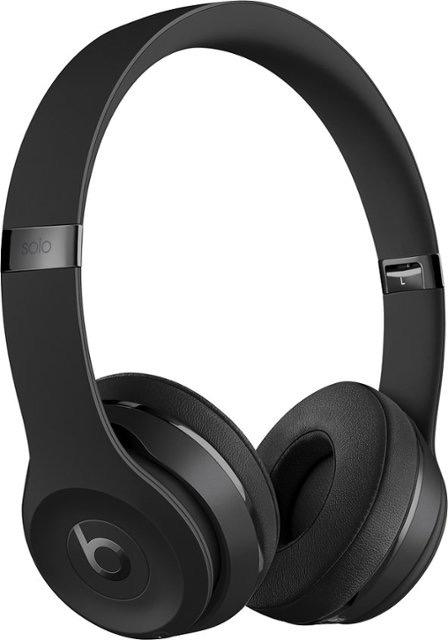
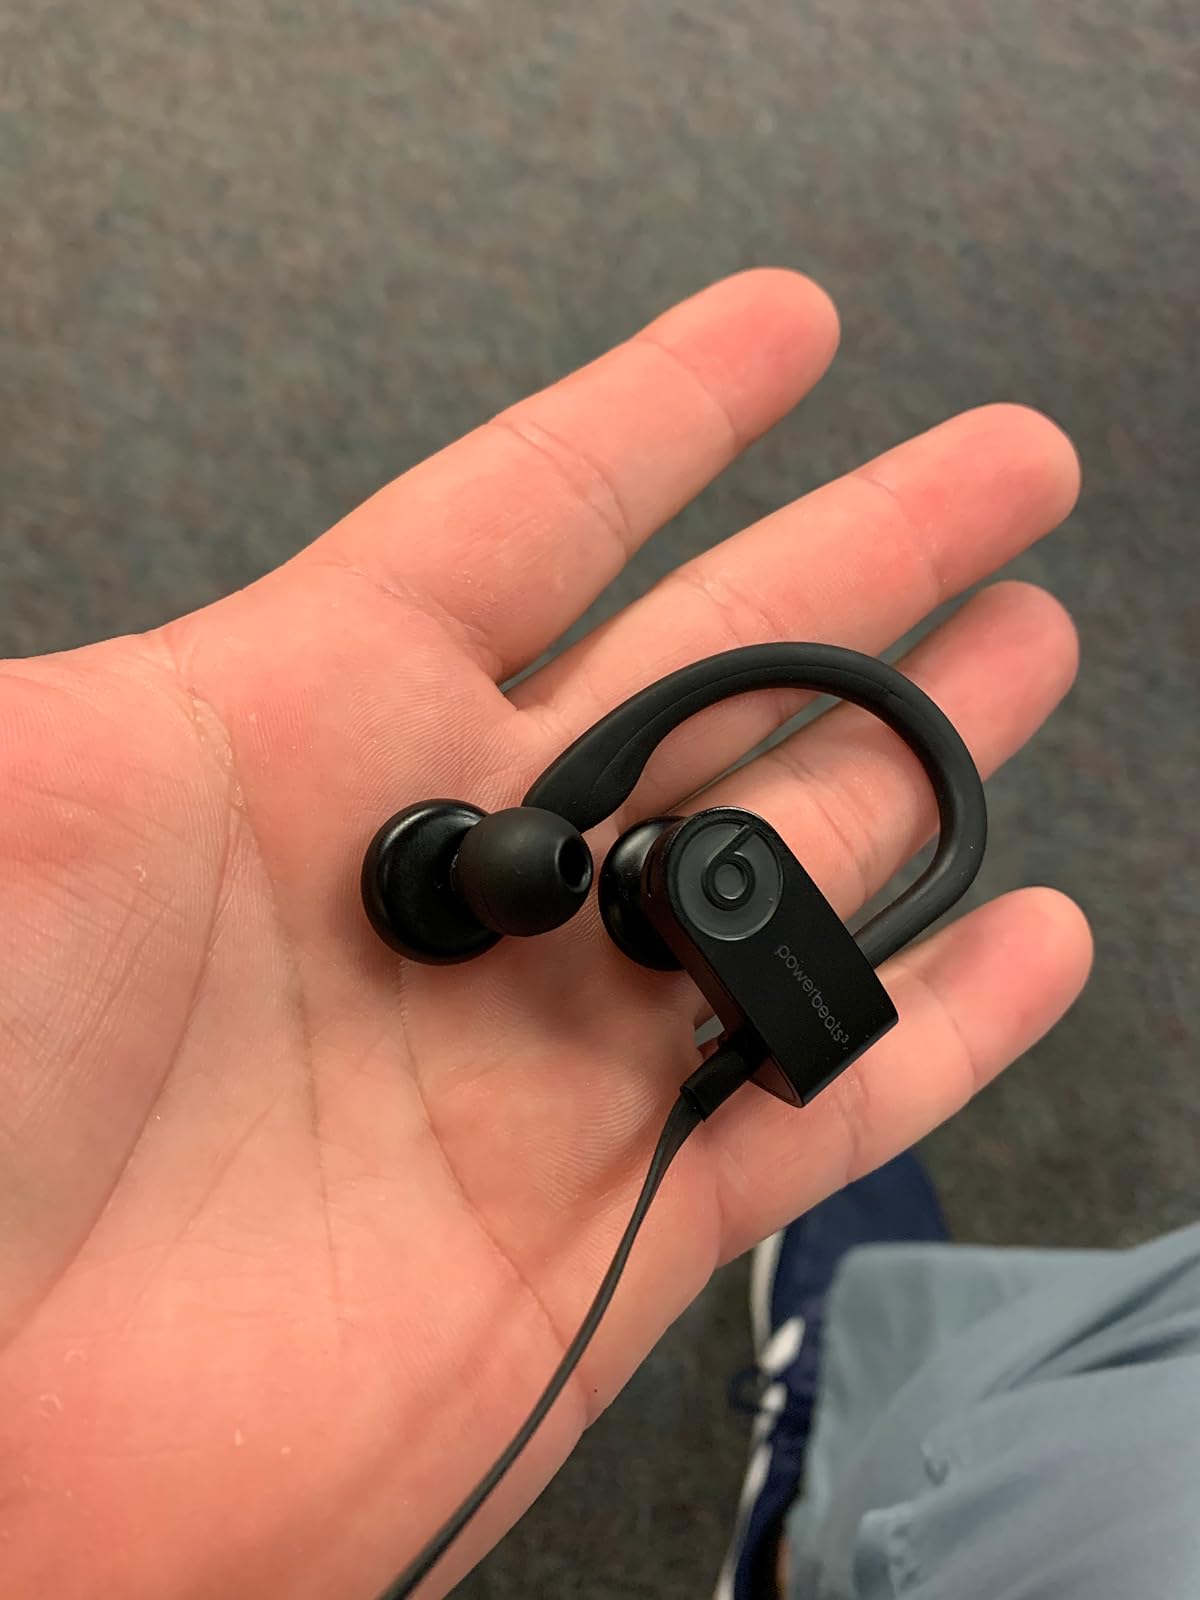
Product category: headphones
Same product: no